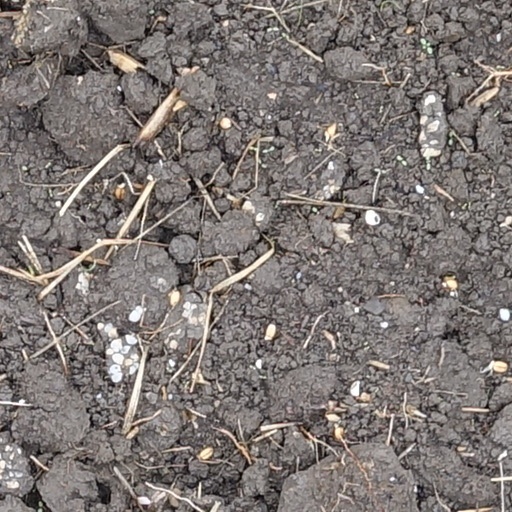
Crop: wheat